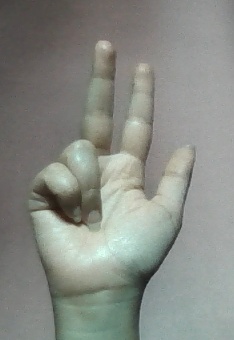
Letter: al